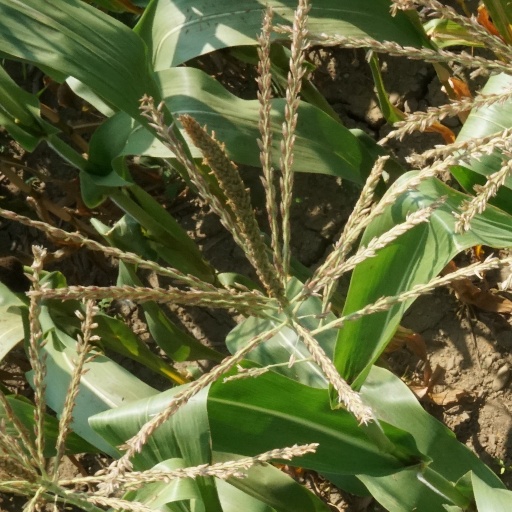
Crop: maize; corn